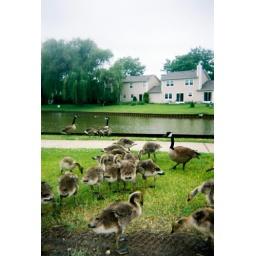
nommin on some dog biscuits we had in the car